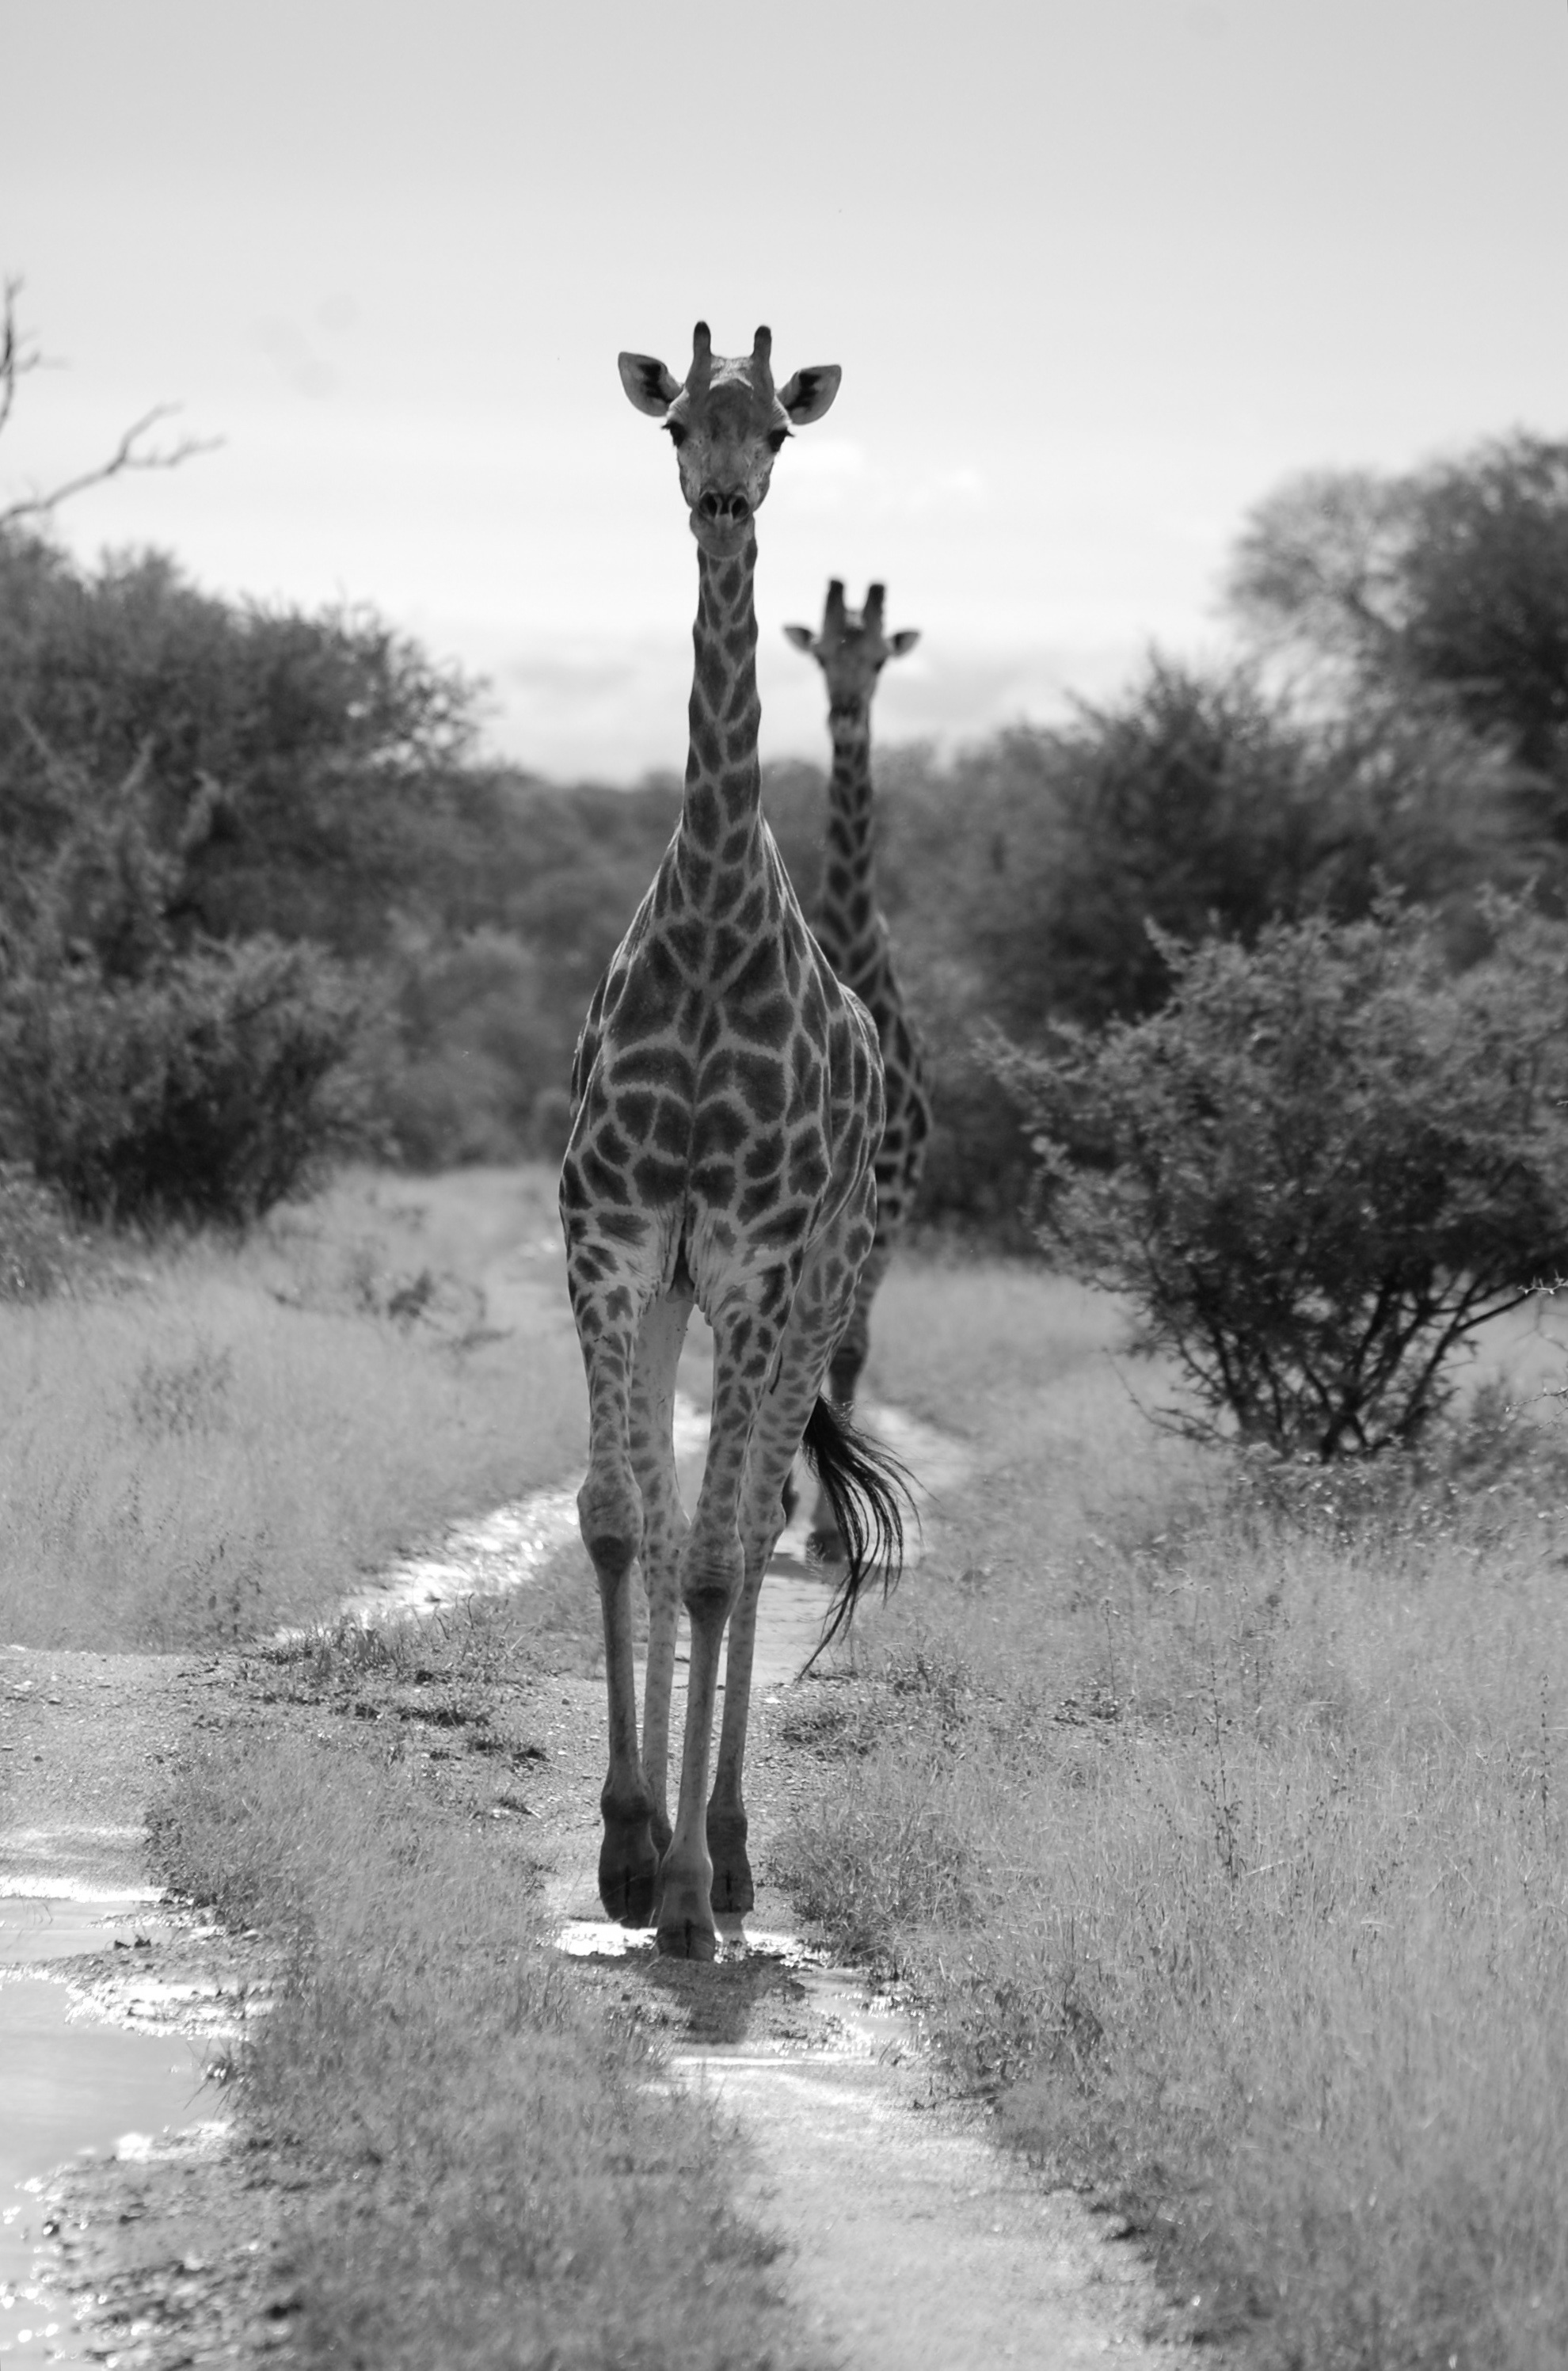
nature, wilderness, black and white, animal, wildlife, wild, environment, africa, mammal, monochrome, fauna, savanna, outdoors, giraffe, zoology, tall, vertebrate, species, safari, giraffidae, monochrome photography